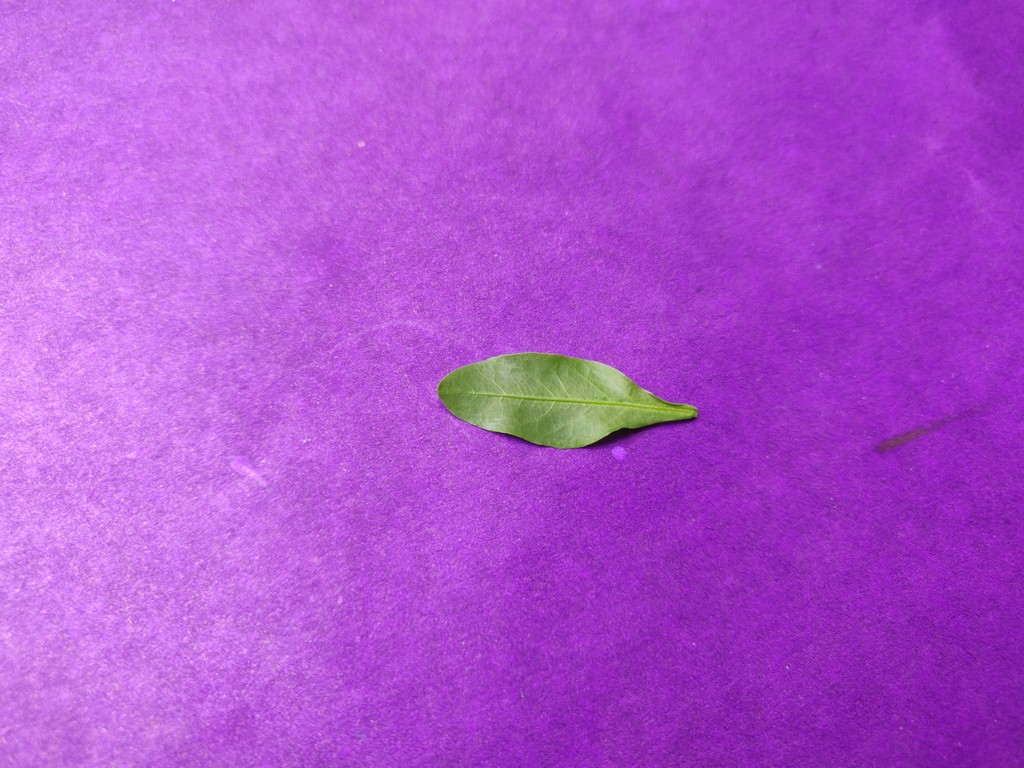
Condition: Healthy
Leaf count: single
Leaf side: front